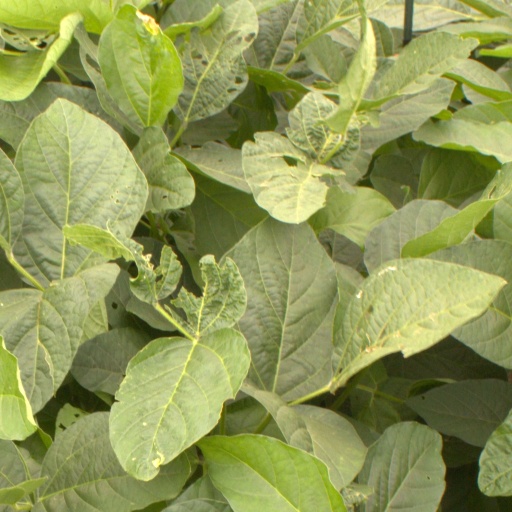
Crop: soybean